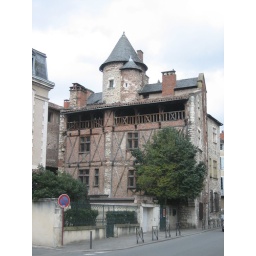
An old house beside the river at Cahors